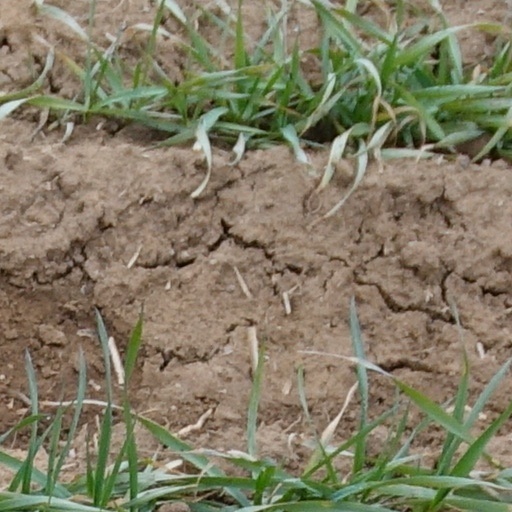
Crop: wheat